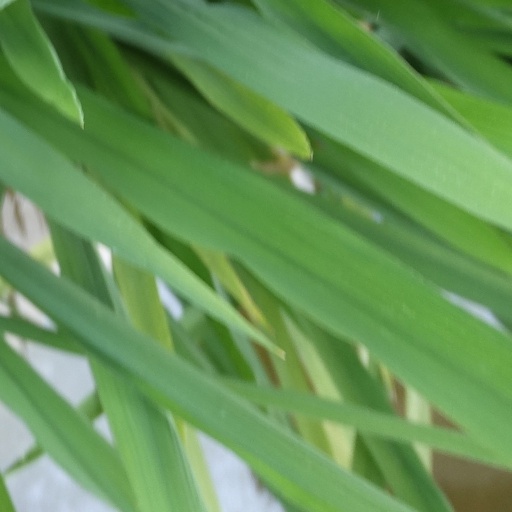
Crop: rice